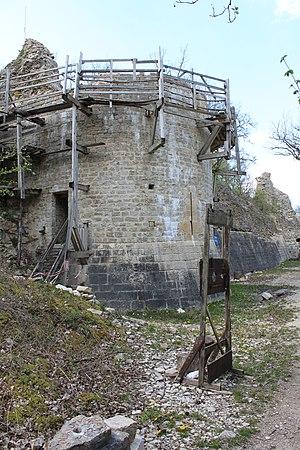
Noyers, Yonne, Bourgogne, France
Clarembaud de Noyers est seigneur de Noyers à la fin du XIIᵉ siècle. Il est le fils de Miles IV de Noyers, seigneur de Noyers, et d'Adeline de Chappes.